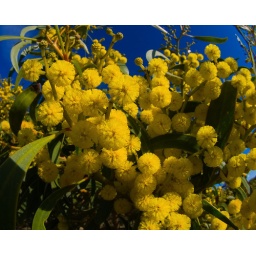
Mimosa tree in the bird reserve